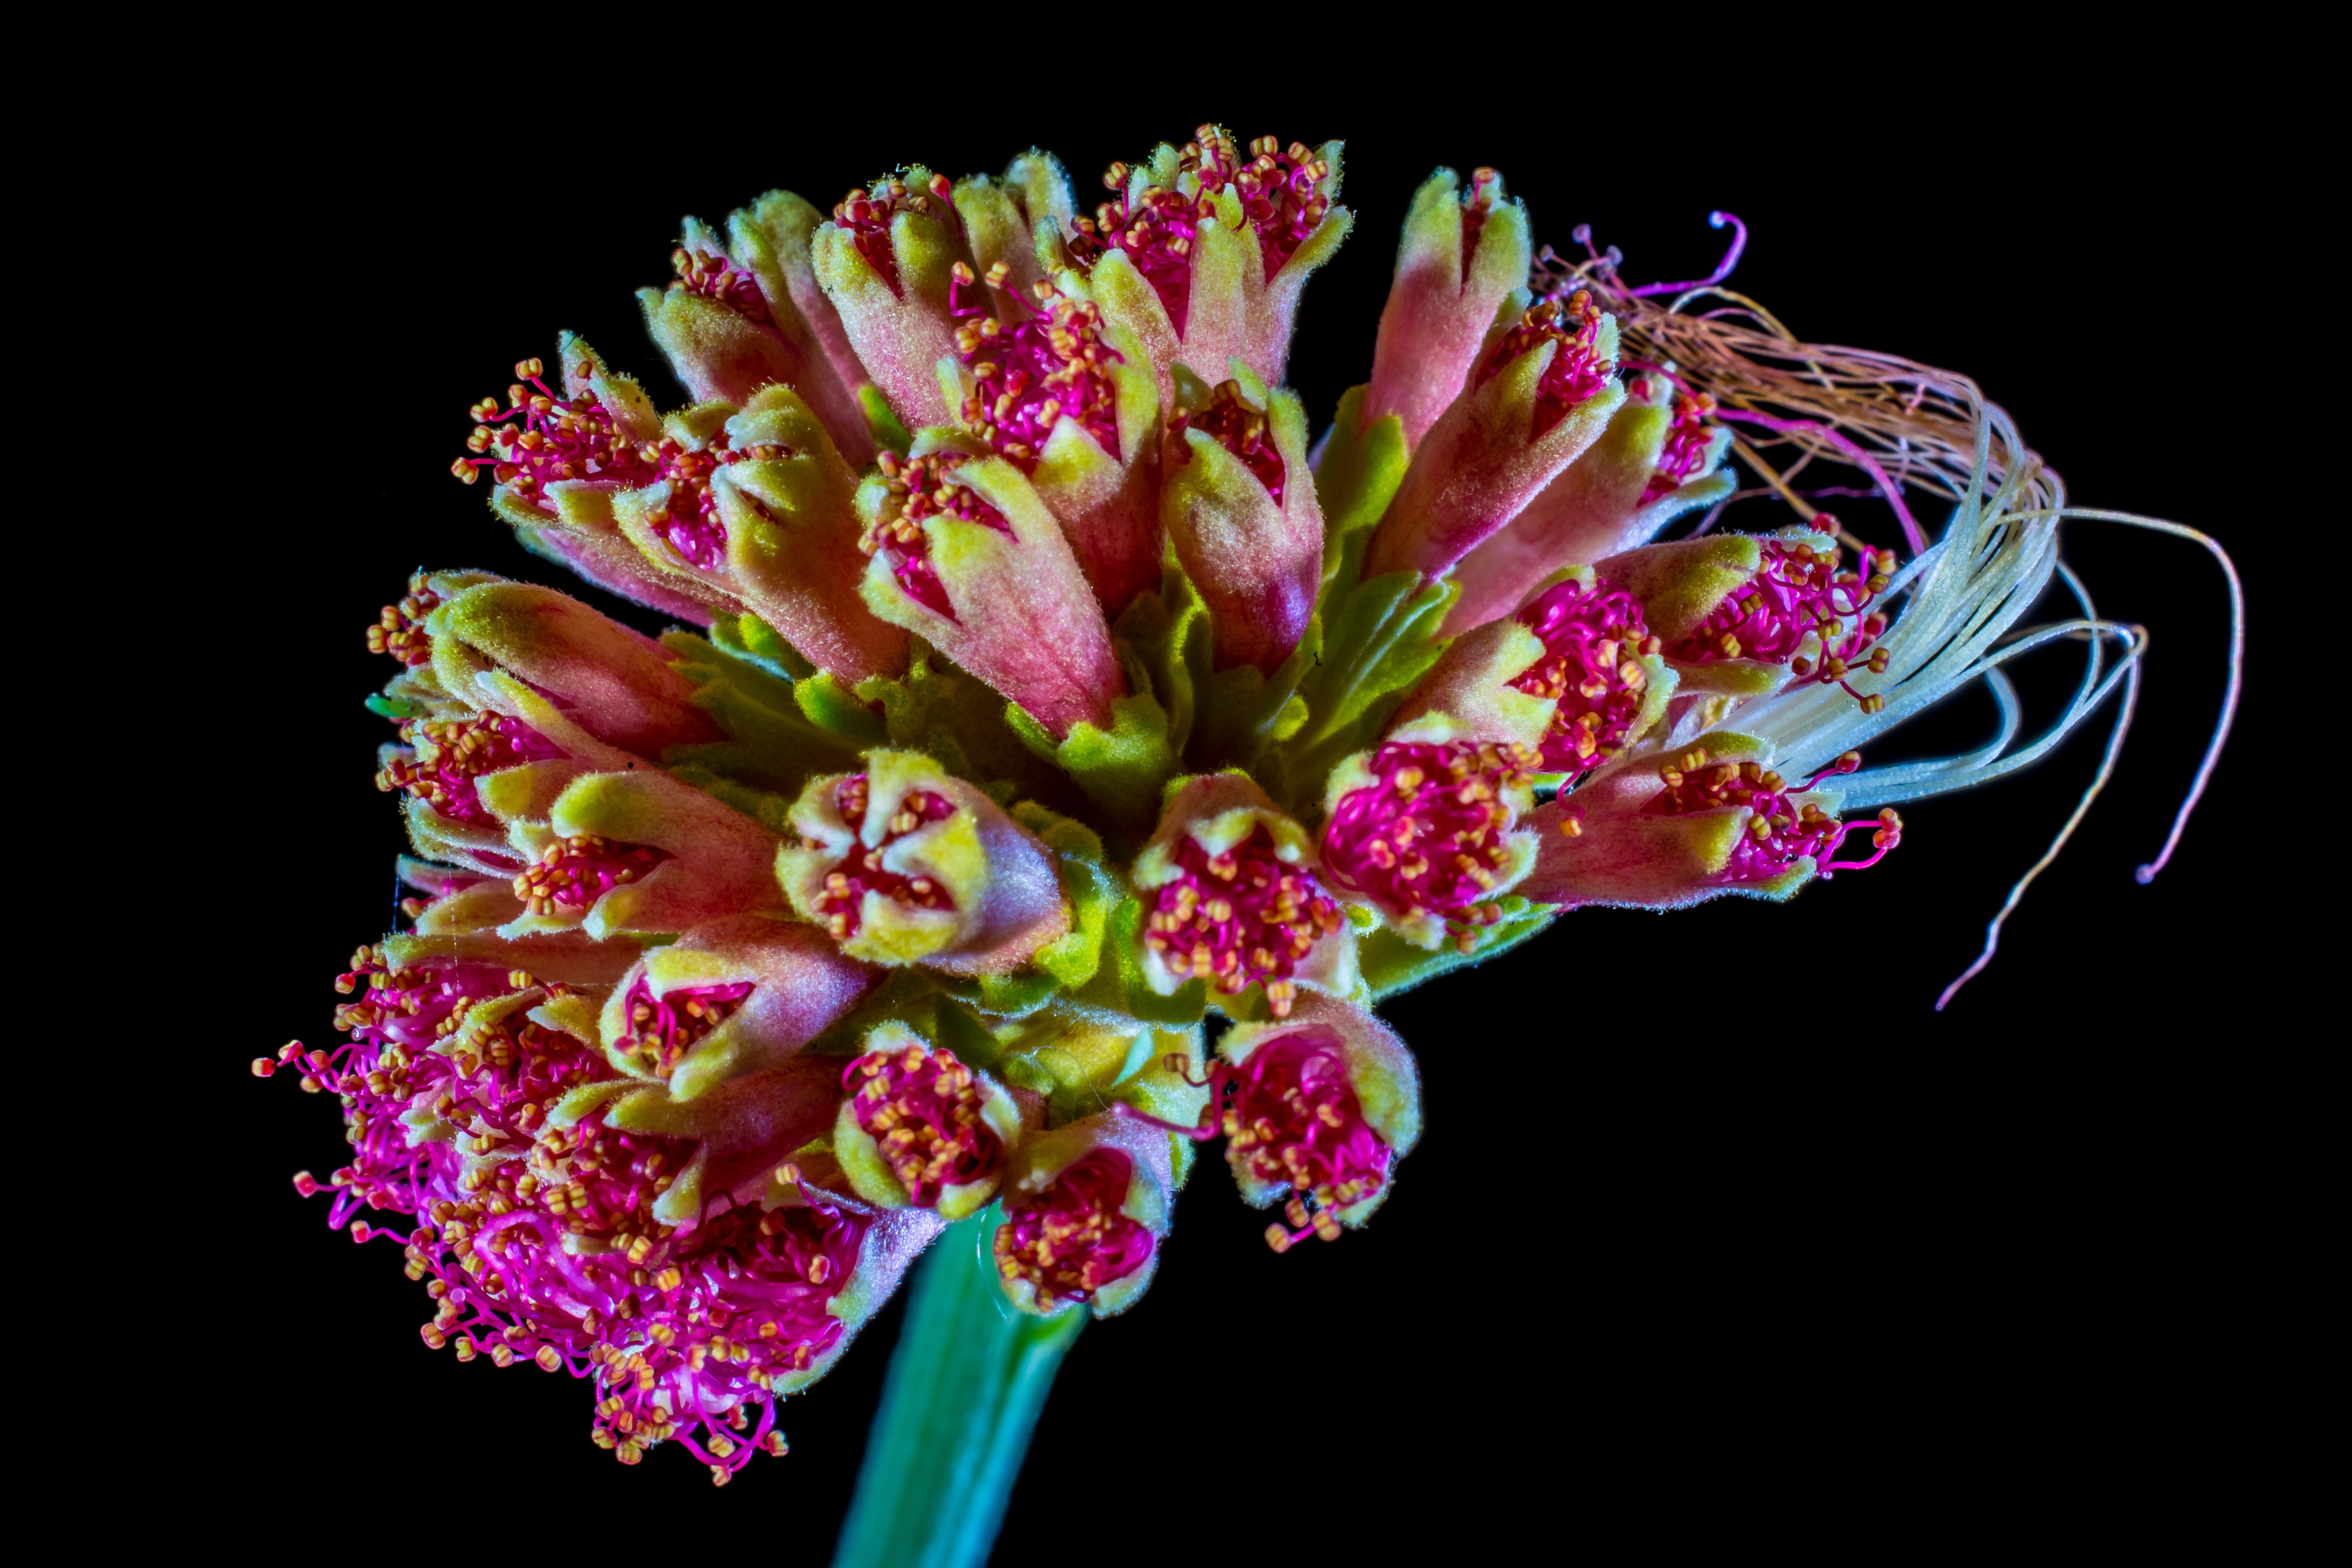
blossom, plant, flower, petal, bloom, pollen, flora, hairy, organ, floristry, macro photography, flowering plant, flower bouquet, land plant, schamscha flower